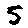
Label: 5